Day of Infamy speech

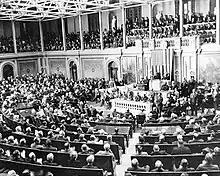
Roosevelt delivering the speech to the Congress

Franklin D. Roosevelt was born in 1882 in Dutchess County, New York. Initially working at a law firm, he later became a member of the New York state senate. He served as the assistant secretary of the Navy under President Woodrow Wilson and was elected the 44th governor of New York. He won the 1932 presidential election and was inaugurated as the president in 1933. He was re-elected in 1936, and in 1940, he won an unprecedented third term.